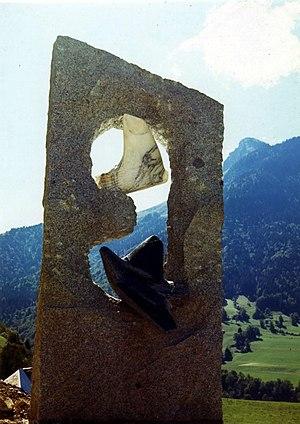
Essor, sculpture monumentale de Marcel Mayer à Le Chatelard - 74
Marcel Mayer ou Mayer est un sculpteur français, né au XXᵉ siècle qui a mené une carrière indépendante hors des écoles et des doctrines comme l’a dit de lui Albert Camus.